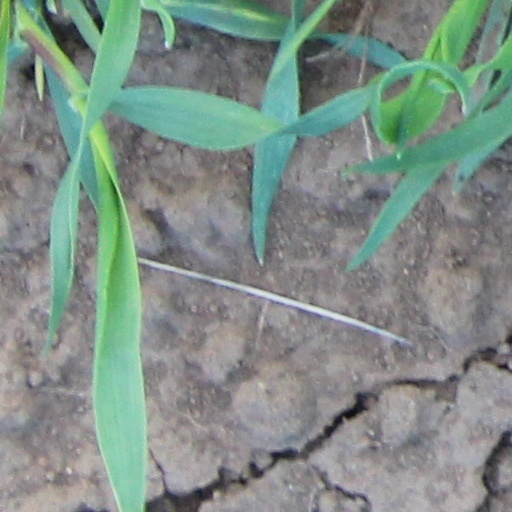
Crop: wheat